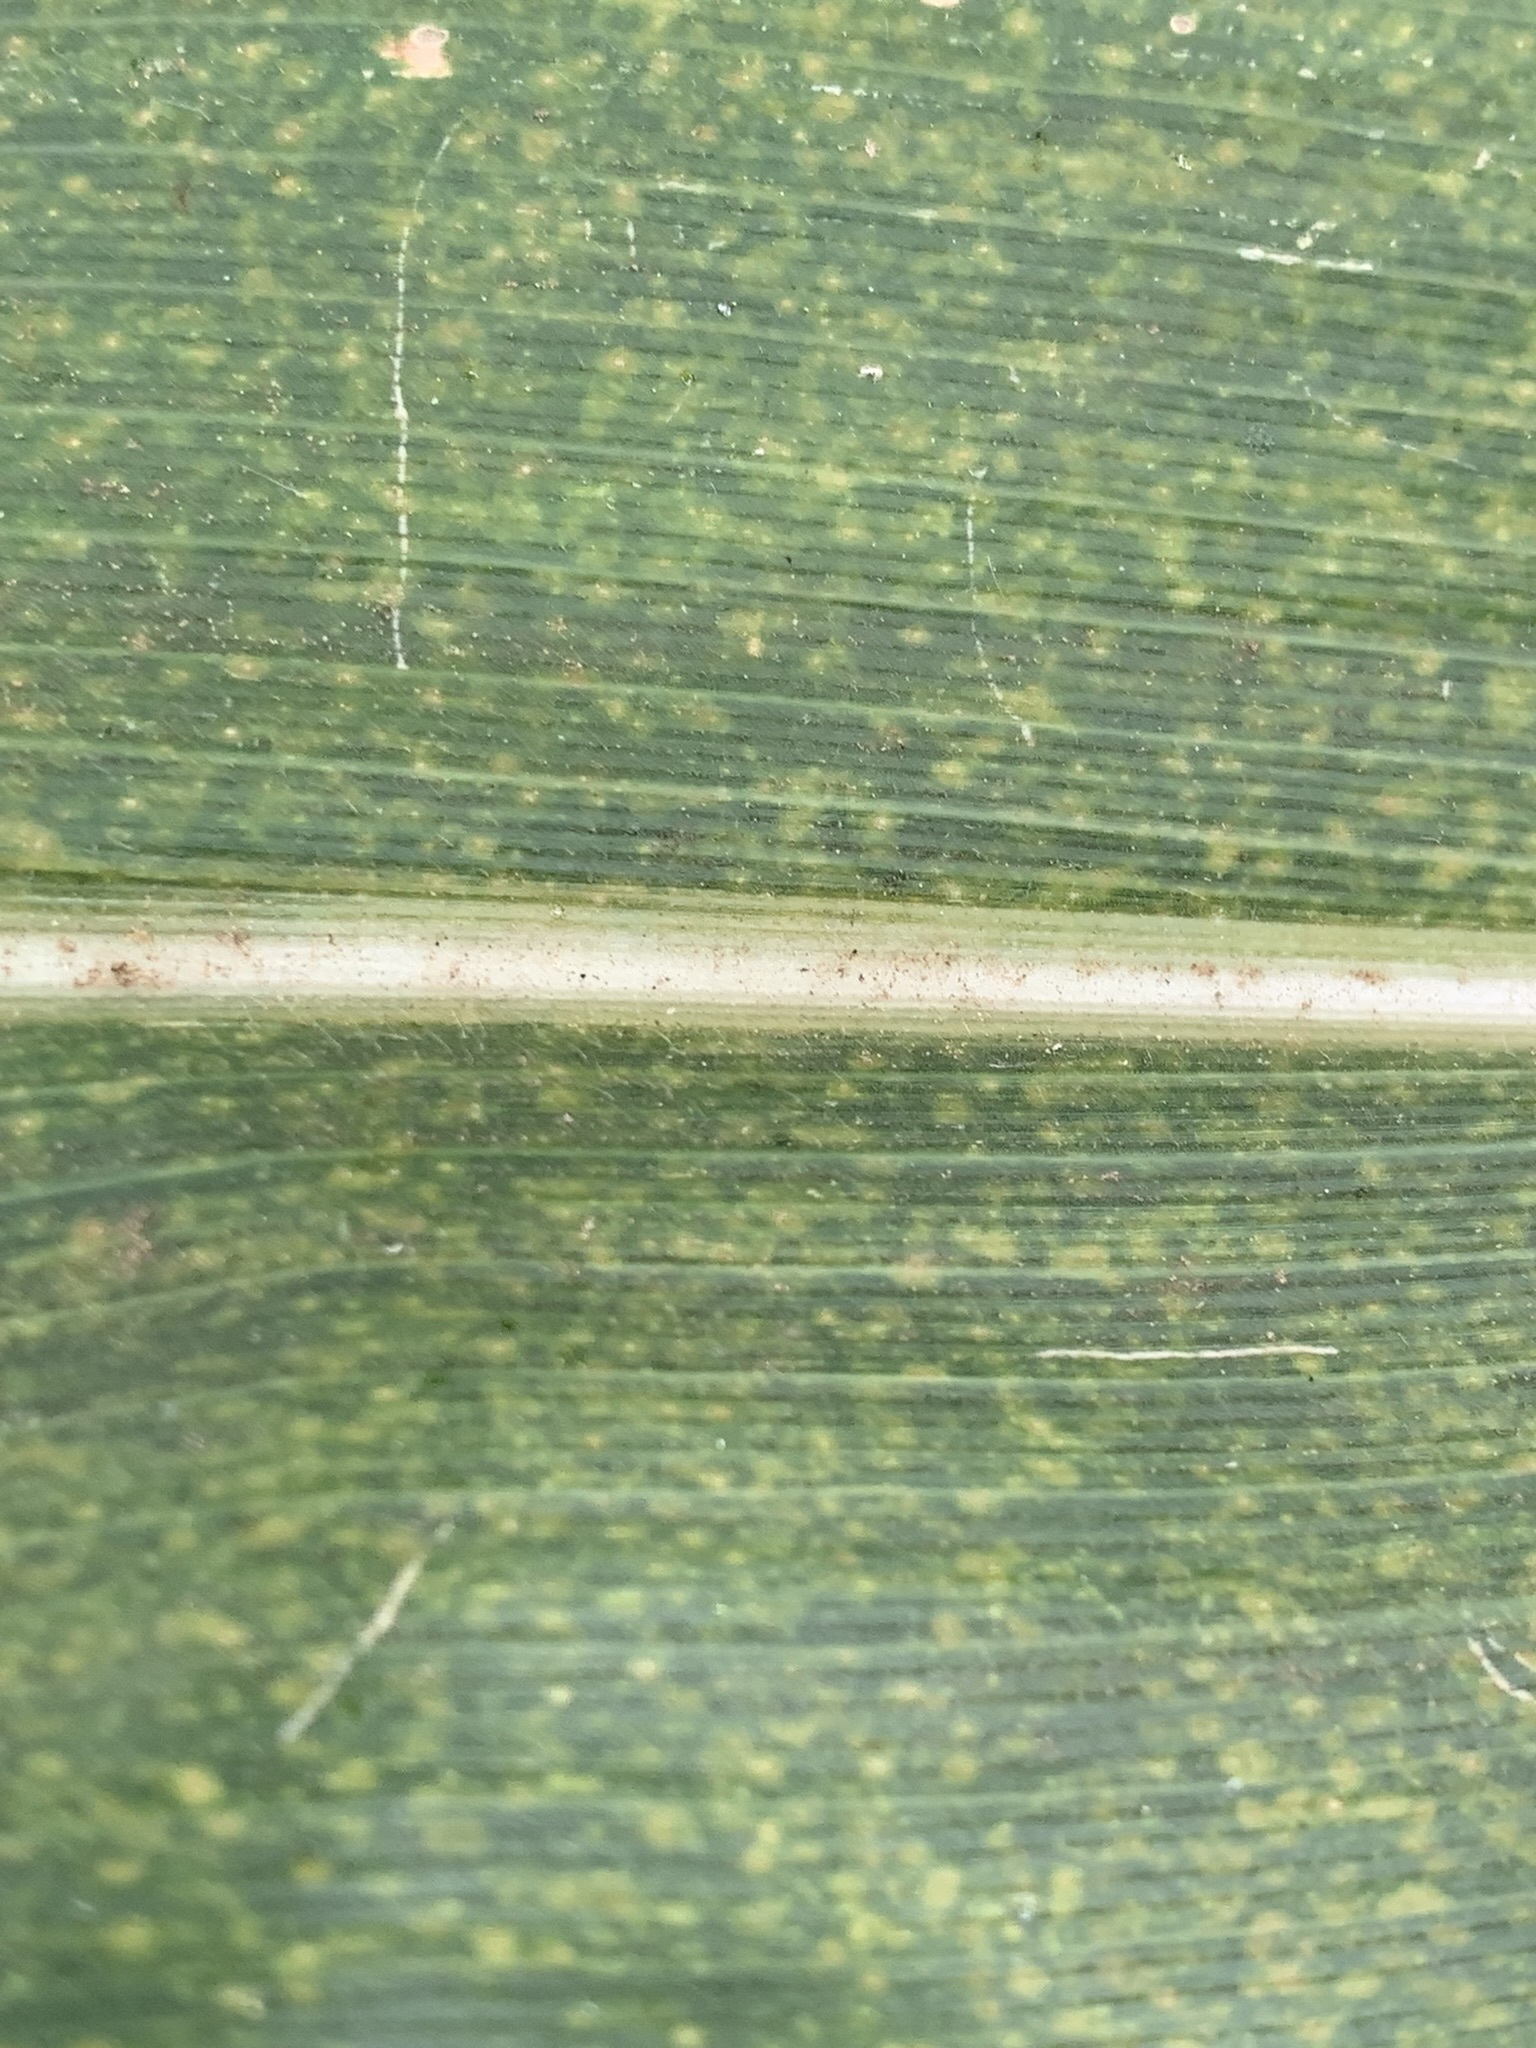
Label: MLN